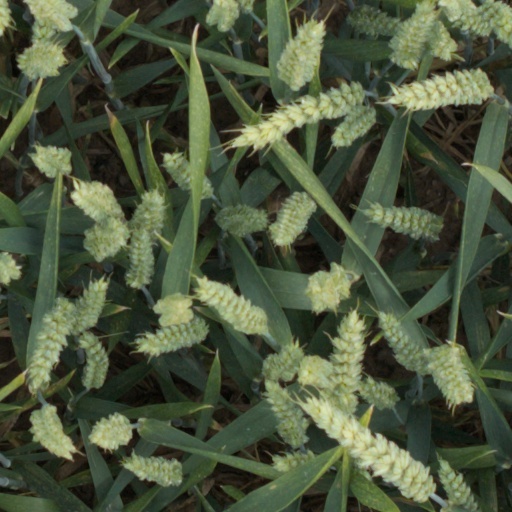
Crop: wheat